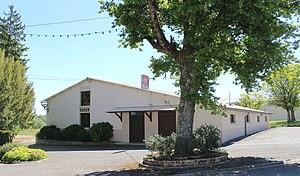
Foyer rural de Bernadets-Debat (Hautes-Pyrénées)
Bernadets-Debat est une commune française située dans le département des Hautes-Pyrénées, en région Occitanie.